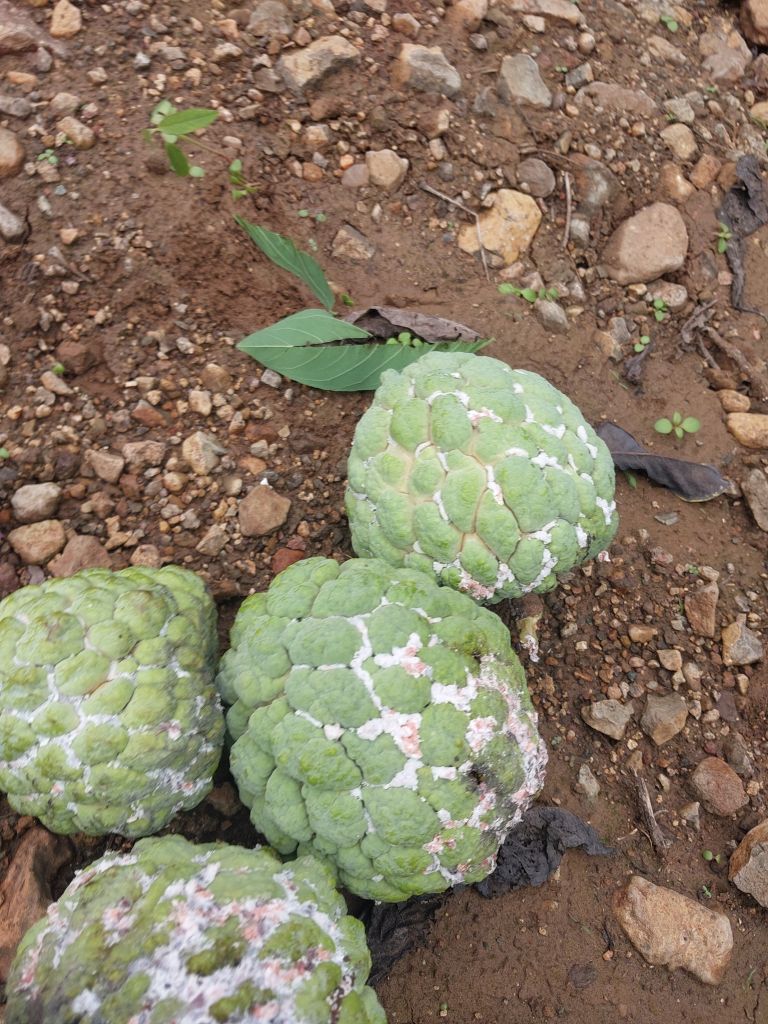
Disease label: Mealy Bug